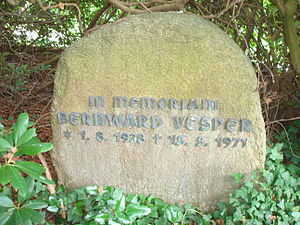
Bernward Vesper
Bernward Vespers gravsten
Bernward Vesper var en tysk forfatter og politisk aktivist.